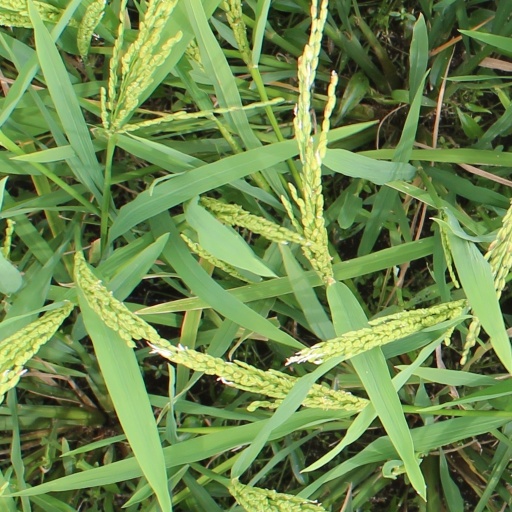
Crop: rice